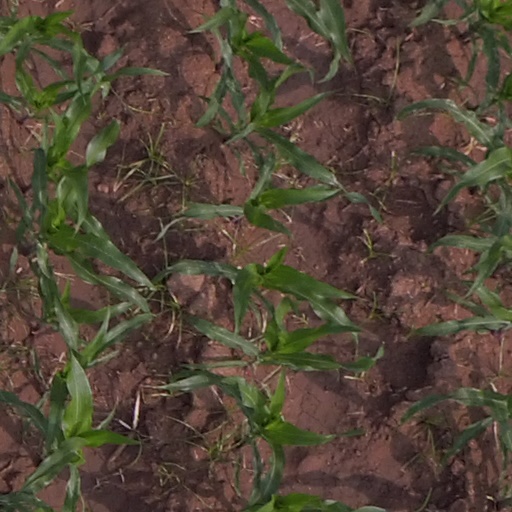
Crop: maize; corn